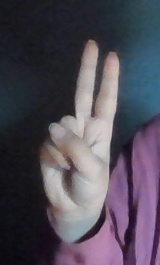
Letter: taa